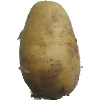
Label: white_potato